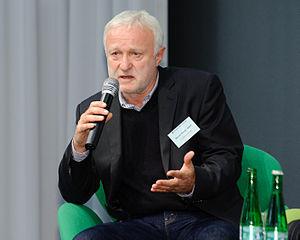
Werner Schulz, né le 22 janvier 1950 à Zwickau, est un homme politique allemand, élu député européen de 2009 à 2014.